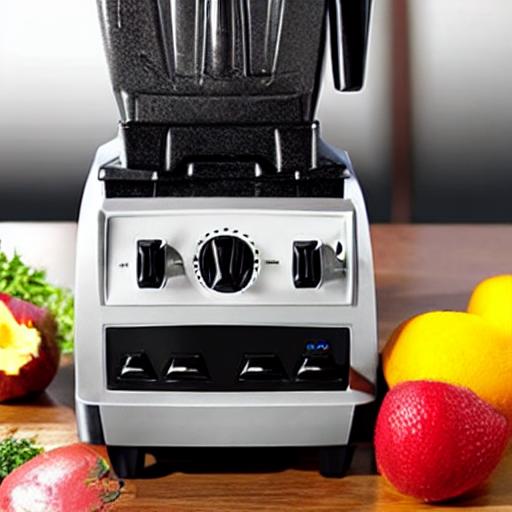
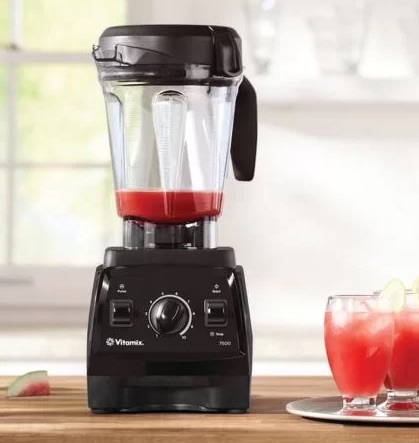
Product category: items_blender
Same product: no